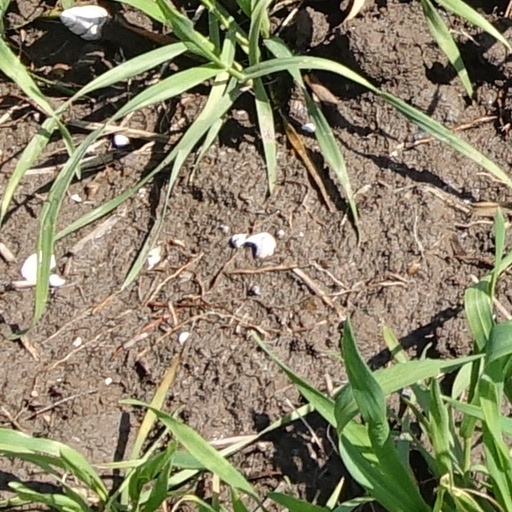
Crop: wheat